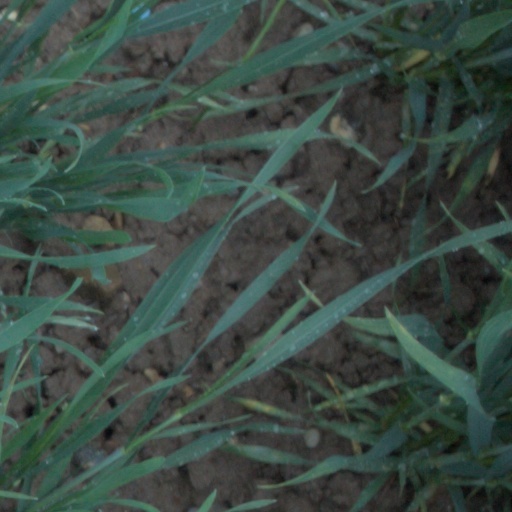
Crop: wheat